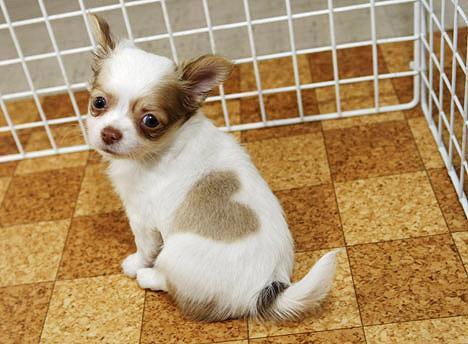
Chihuahua